Vault protector coin

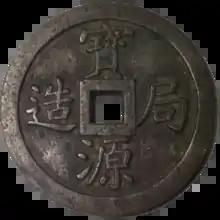
A Vault Protector coin made by the Ministry of Public Works Mint in Beijing

Vault Protector coins were a type of Chinese numismatic charm coins created by Chinese mints. These coins were significantly larger, heavier and thicker than regular cash coins and were well-made as they were designed to occupy a special place within the treasury of the mint. The treasury had a spirit hall for offerings to the gods of the Chinese pantheon, and Vault Protector coins would be hung with red silk and tassels for the Chinese God of Wealth. These coins were believed to have charm-like magical powers that would protect the vault while bringing wealth and fortune to the treasury.